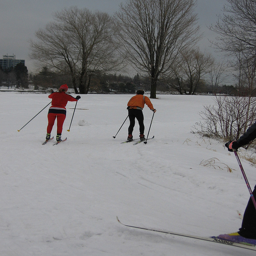
Two snow skiers are going up a hill.
A pair of people on skis ride on the snow.
Two people cross country skiing on a winters day.
Two skiers side by side skiing cross country.
Two people riding skis riding across a snow covered slope.